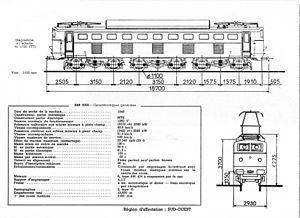
La BBB 6002 est une ancienne locomotive électrique de la SNCF.